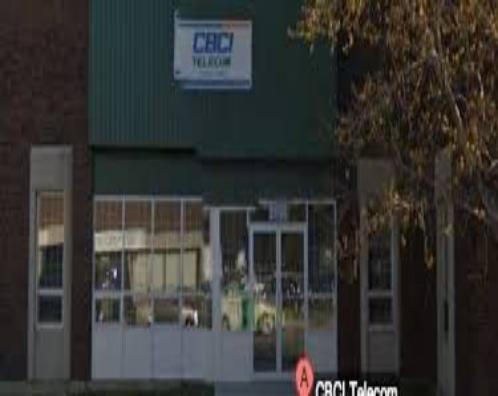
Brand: CBCI Telecom
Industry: Others